Edward Detkens

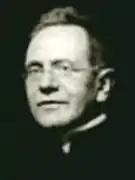
Edward Detkens

Edward Detkens (1885–1942) was a Polish Roman Catholic priest. He was imprisoned in the Nazi Sachsenhausen concentration camp and died at Dachau. He is one of the 108 Martyrs of World War II. He is buried at Powązki Cemetery.